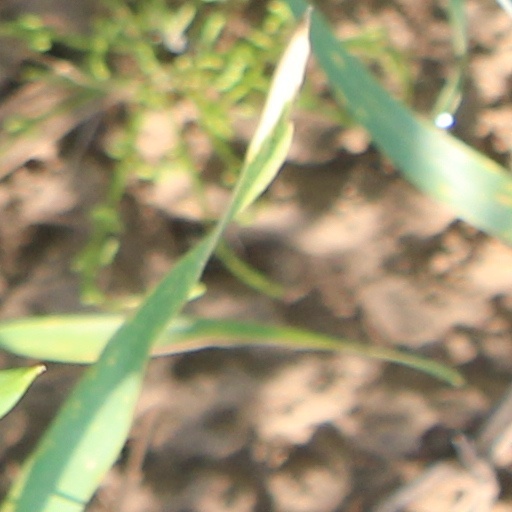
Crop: wheat